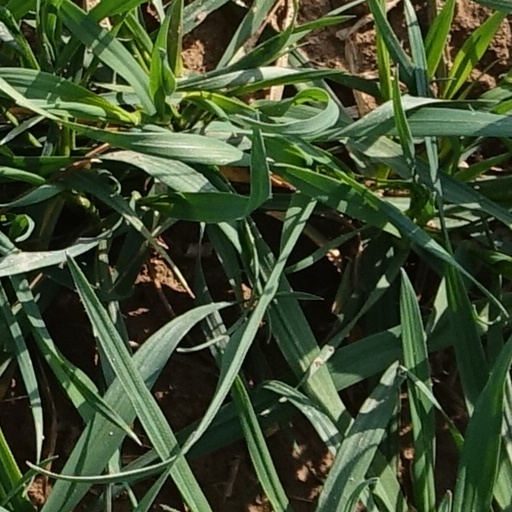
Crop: wheat